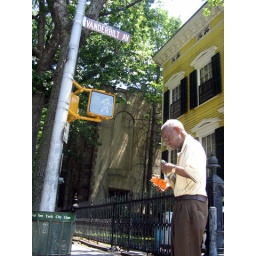
thie was hella sad.. this old lady and her dog live in that big ass yellow house..